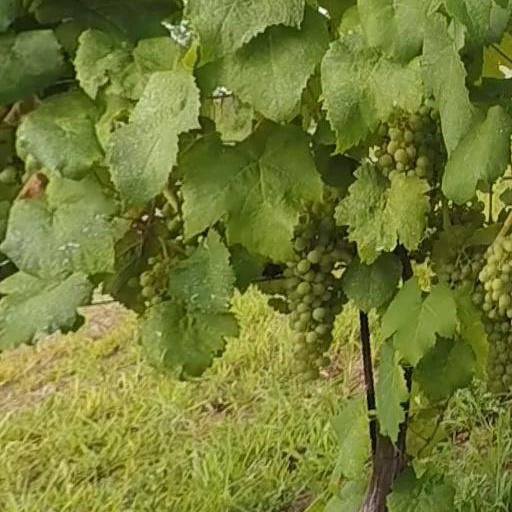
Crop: grape